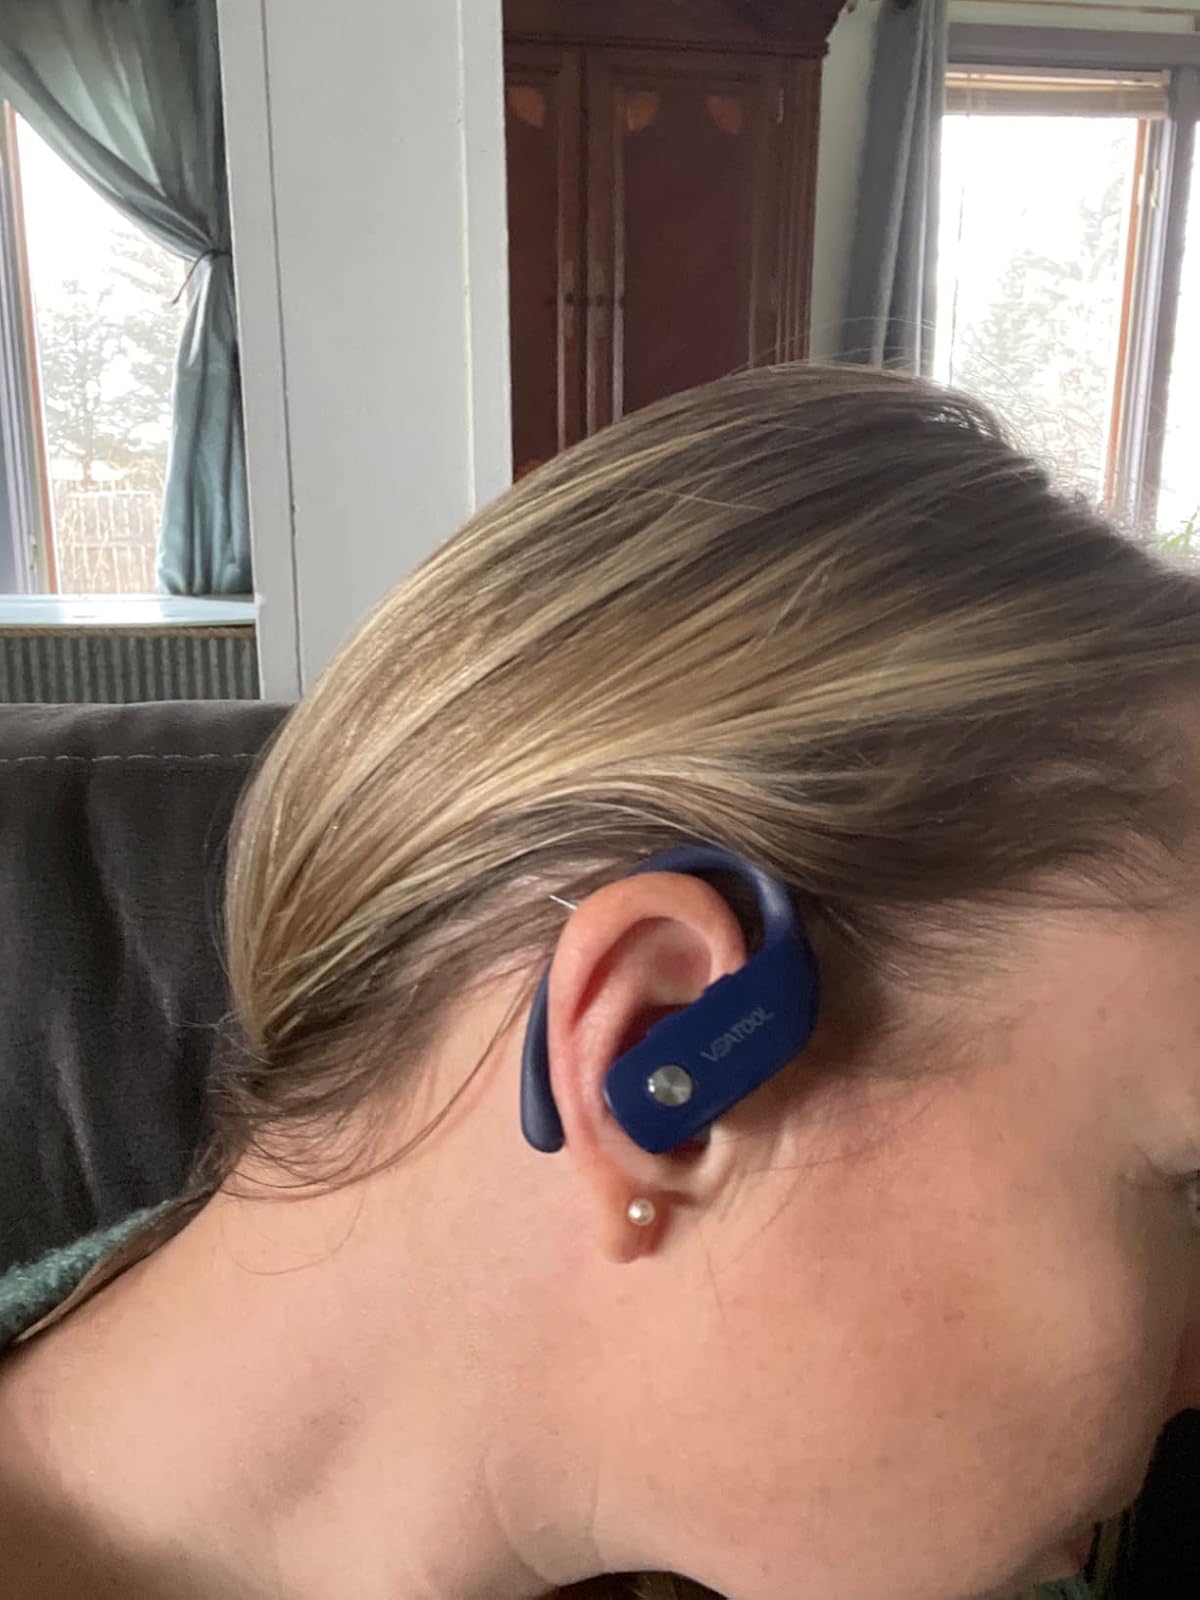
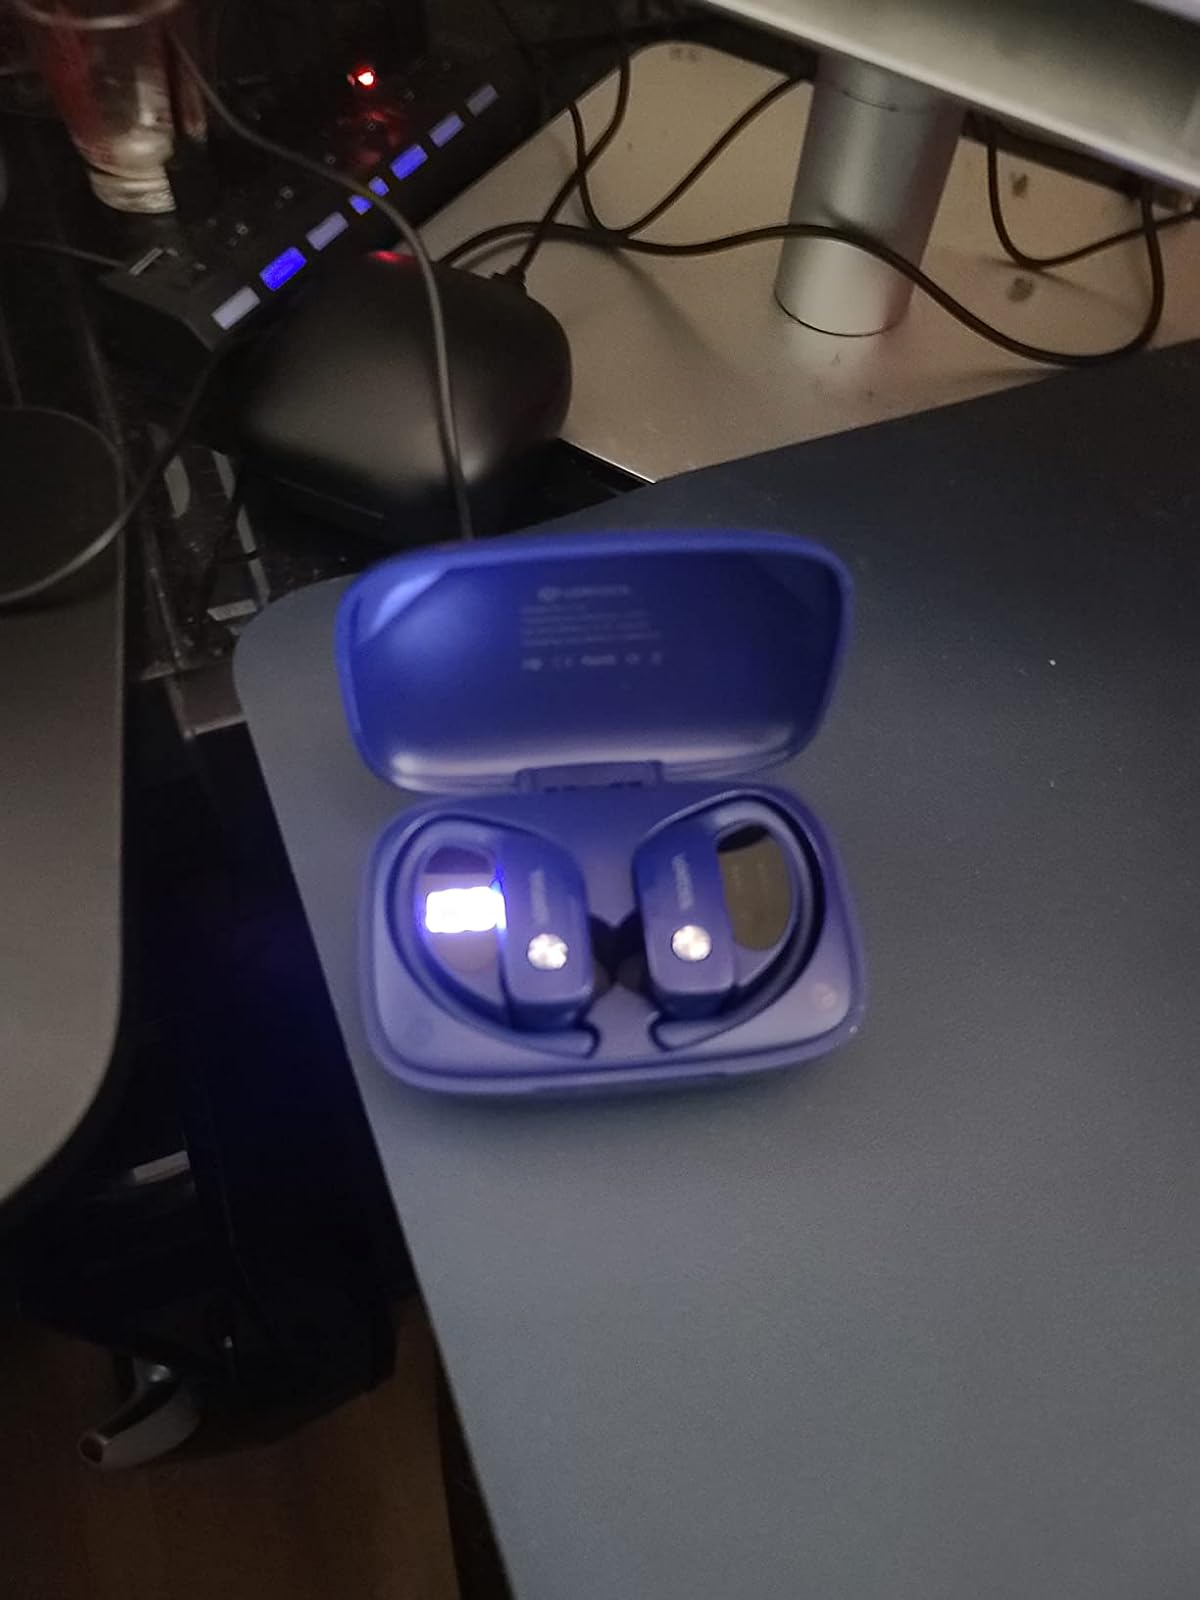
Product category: earbuds
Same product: yes